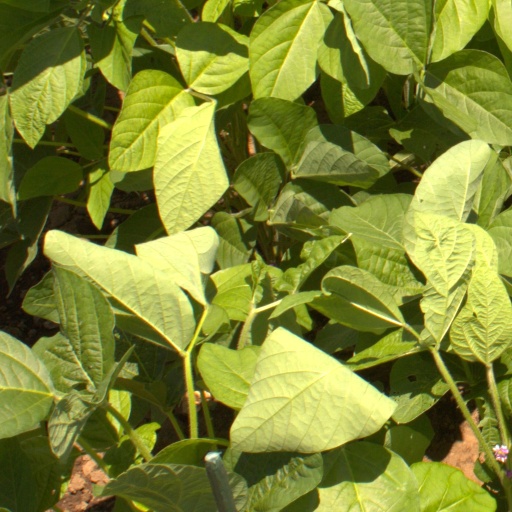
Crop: soybean